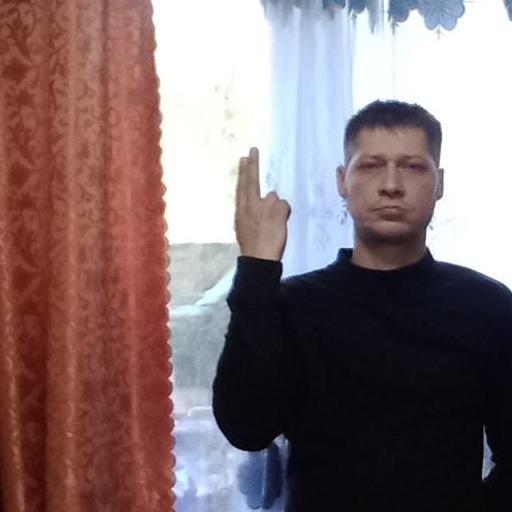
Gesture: two_up_inverted